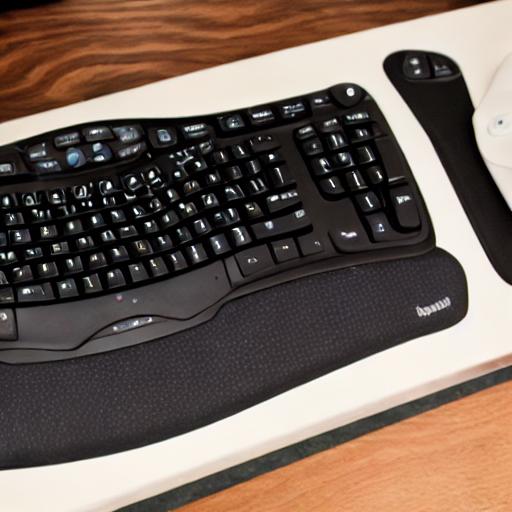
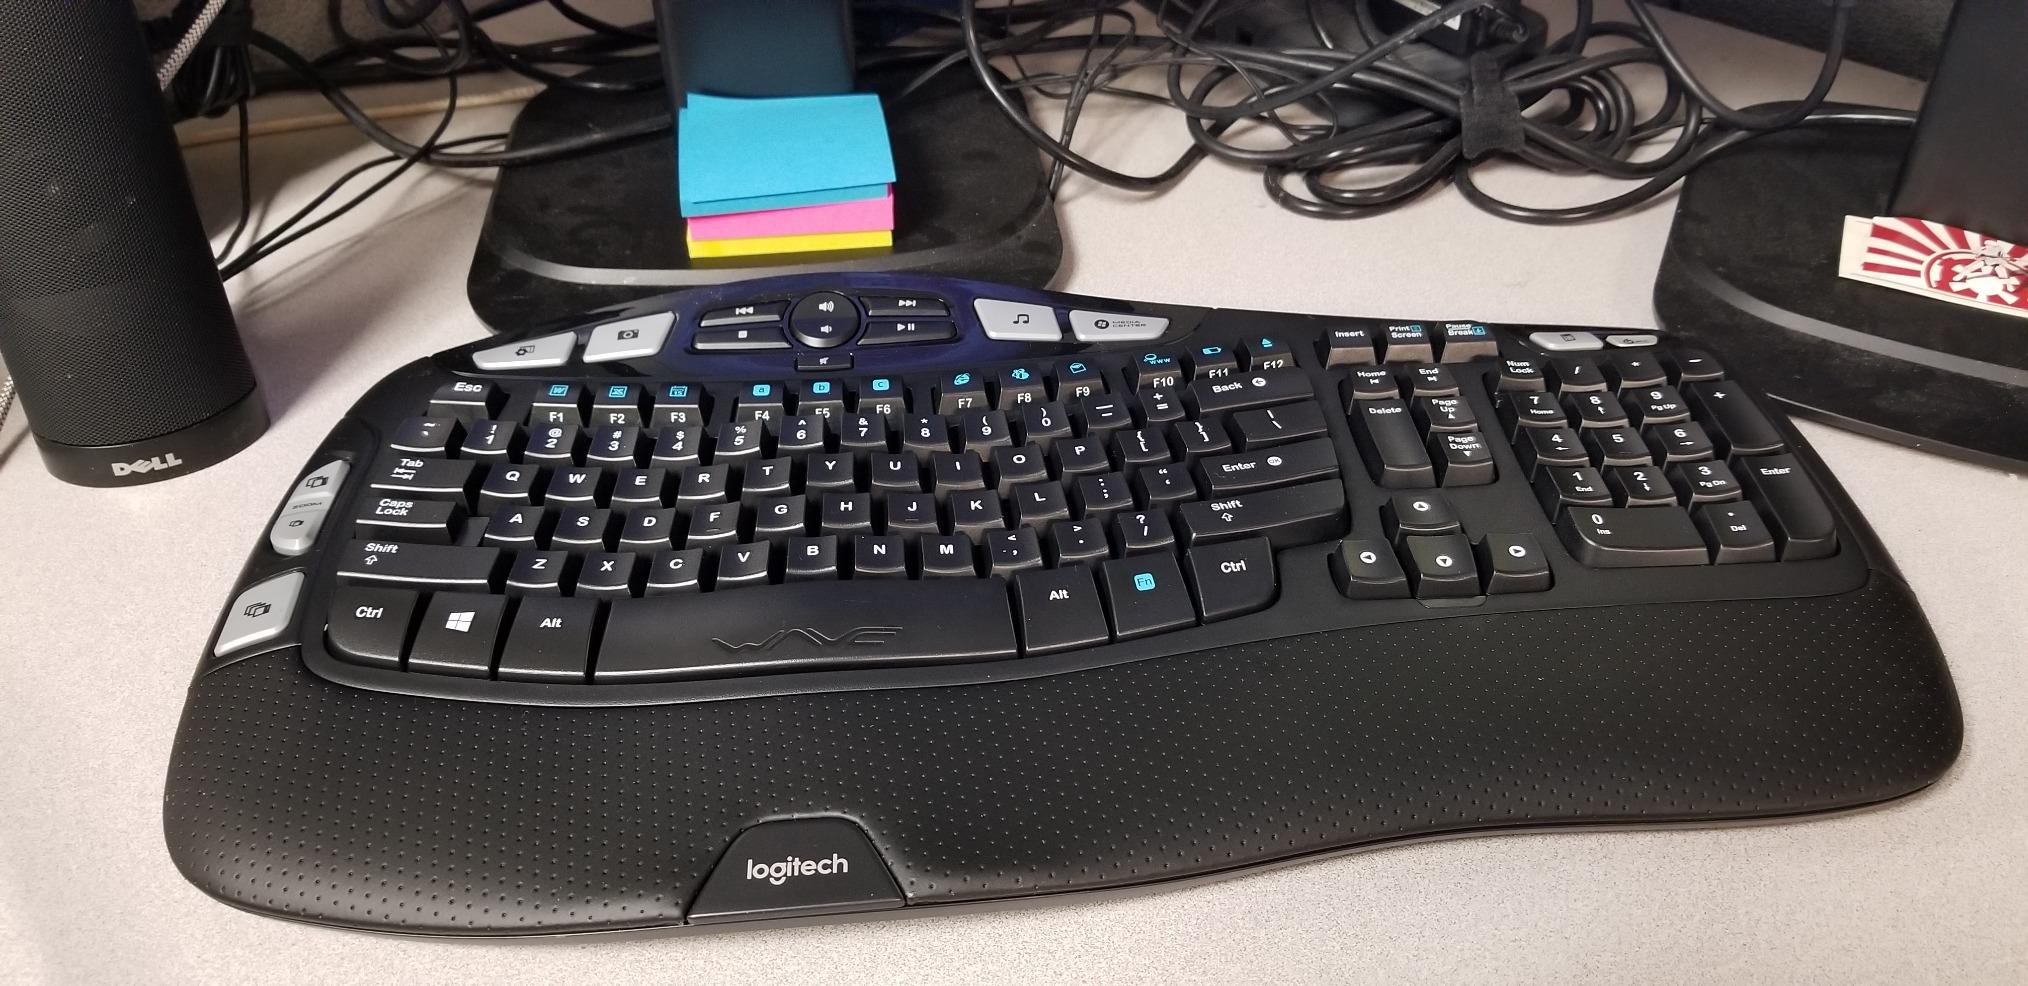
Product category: keyboard
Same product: no